Deshastha Brahmin

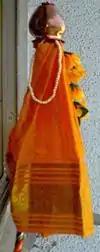
Gudi Padwa Gudi or Victory pole

Gudi Padwa is observed on the first of the day of the lunar month of Chaitra of the Hindu calendar. A victory pole or Gudi is erected outside homes on the day. The leaves of "Neem" or and shrikhand are a part of the cuisine of the day. Like many other Hindu communities, Deshasthas celebrate Rama Navami and Hanuman Jayanti, the birthdays of Rama and Hanuman, respectively, in the month of Chaitra. A snack eaten by new mothers called Sunthawada or Dinkawada is the prasad or the religious food on Rama Navami. They observe Narali-pournima festival on the same day as the much widely known north Indian festival of Raksha Bandhan. Deshastha men change their sacred thread on this day.